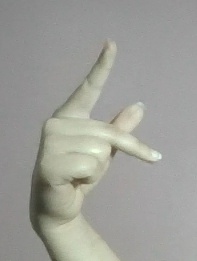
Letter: dha